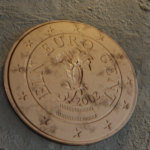
Coin value: 1cent
Country: at
Edition: standard